Mayet (ancient Egypt)

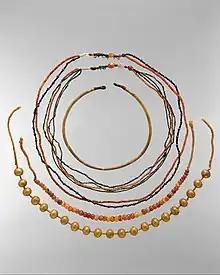
Five necklaces found within Mayet's wrappings, Metropolitan Museum of Art

Mayet's chapel was discovered in the early 1900s by the Egyptologist Édouard Naville; her burial was discovered in the 1920-1921 excavation season by the Metropolitan Museum of Art's Egyptian Expedition led by Herbert Eustis Winlock. Situated immediately behind her chapel, the vertical shaft was covered by slabs of stone pavement set in plaster.